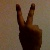
The image shows a hand gesture representing the number 2 in Indian Sign Language.